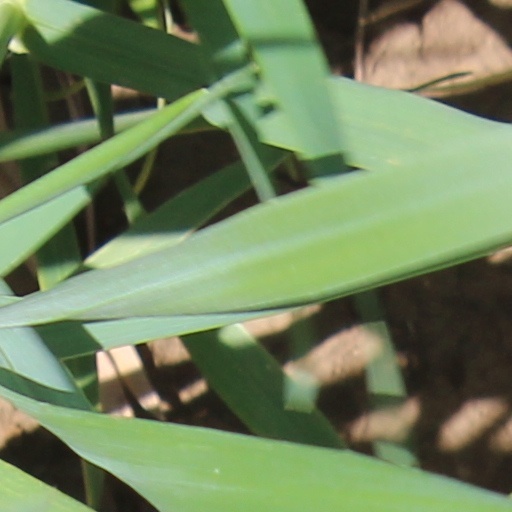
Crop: wheat